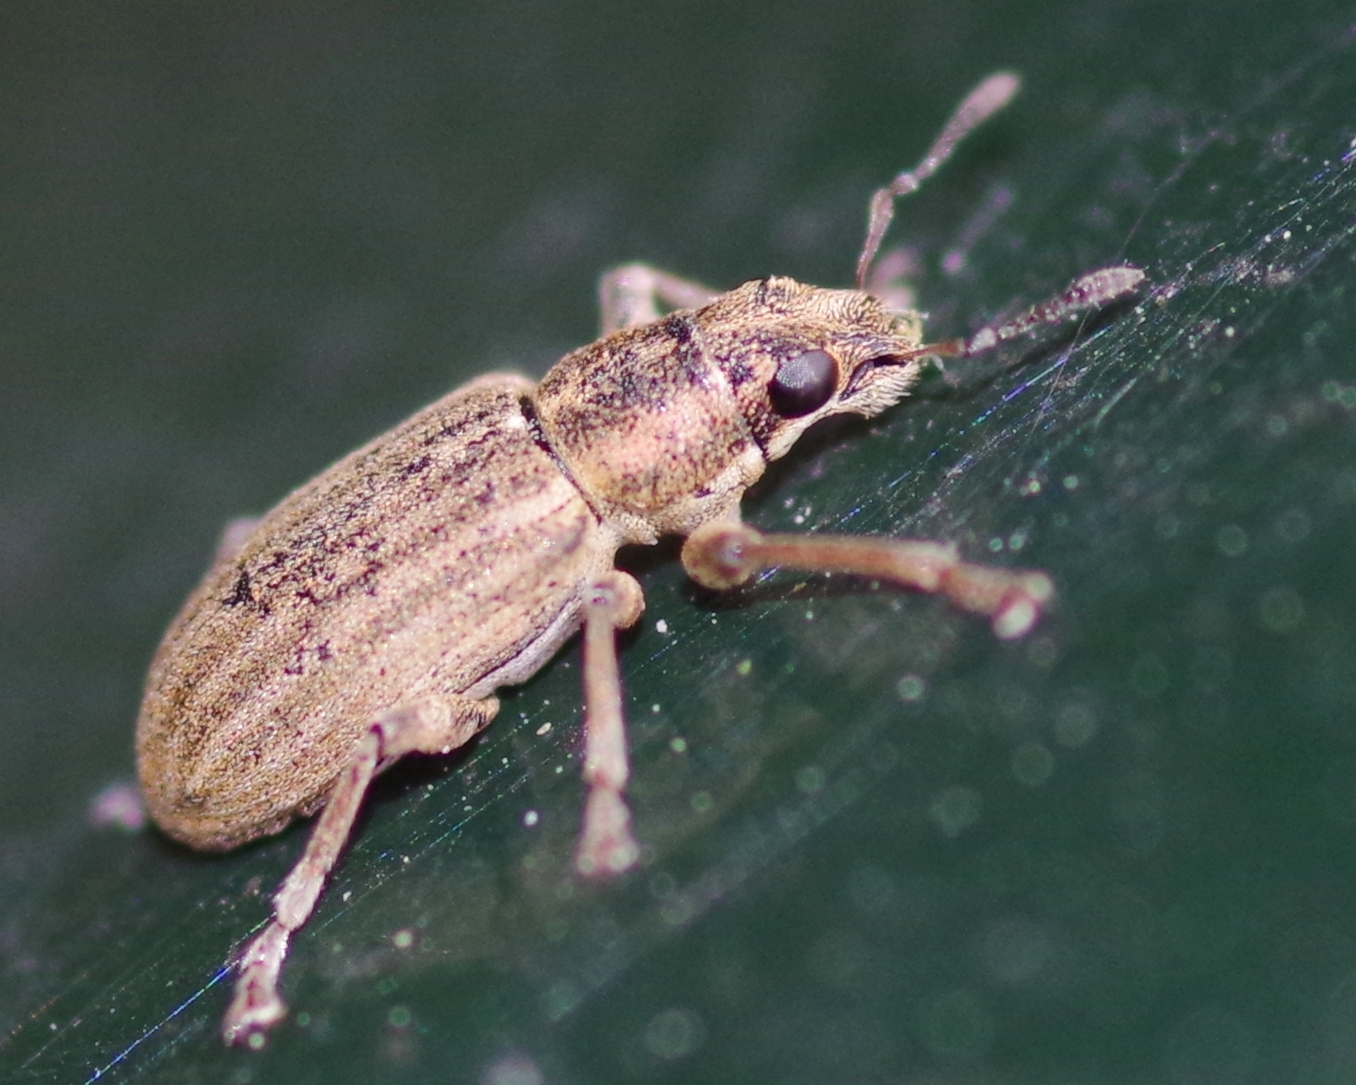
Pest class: pea_leaf_weevil